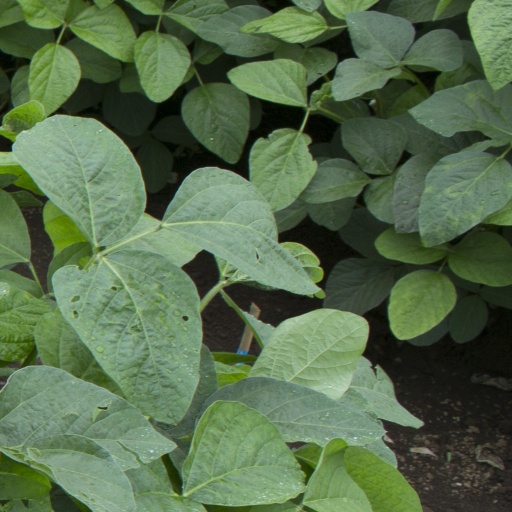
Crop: soybean